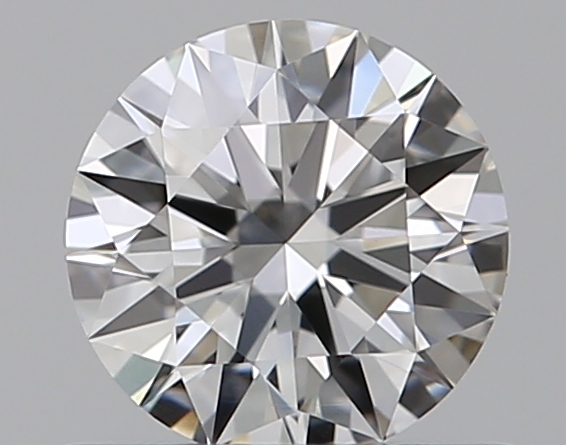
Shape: round
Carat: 0.5
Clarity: VVS2
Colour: F
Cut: EX
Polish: EX
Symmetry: EX
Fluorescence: N
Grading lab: GIA
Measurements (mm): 5.16 x 5.18 x 3.11